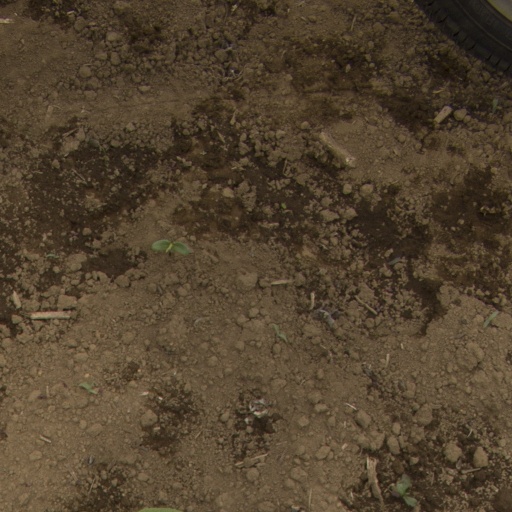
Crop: Jerusalem artichoke